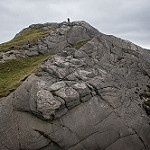
Scene: Outdoor